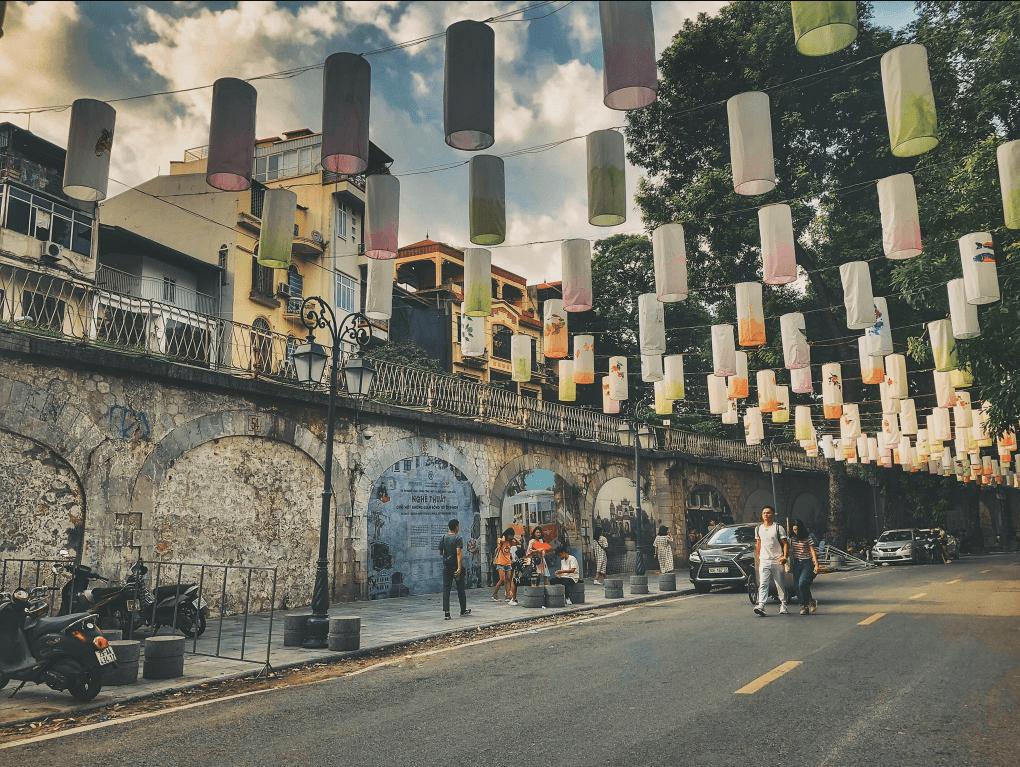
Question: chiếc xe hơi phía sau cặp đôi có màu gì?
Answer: chiếc xe hơi có màu đen